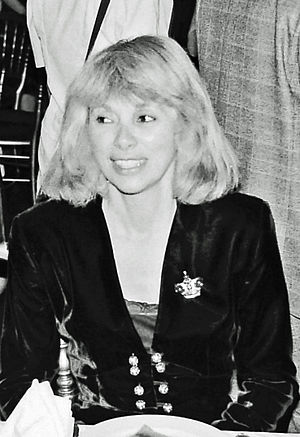
Mireille Darc
1989
Mireille Darc var en fransk model og skuespillerinde. Hun er nok bedst kendt for sin medvirken i filmen Le Grand Blond avec une chaussure noire fra 1972.